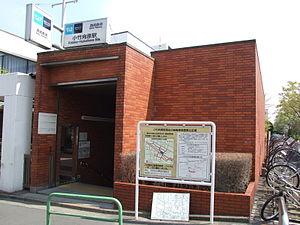
Kotake-Mukaihara est une station du métro de Tokyo sur les lignes Fukutoshin et Yūrakuchō dans l'arrondissement de Nerima à Tokyo. Elle est exploitée par le Tokyo Metro, ainsi que par la Seibu Railway dont la ligne Seibu Yūrakuchō est interconnectée au métro.